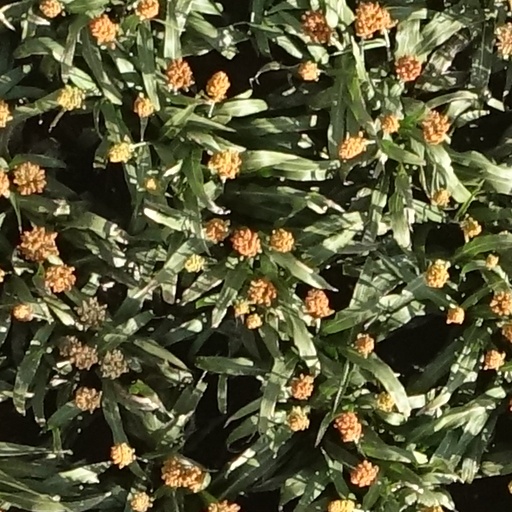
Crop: sorghum